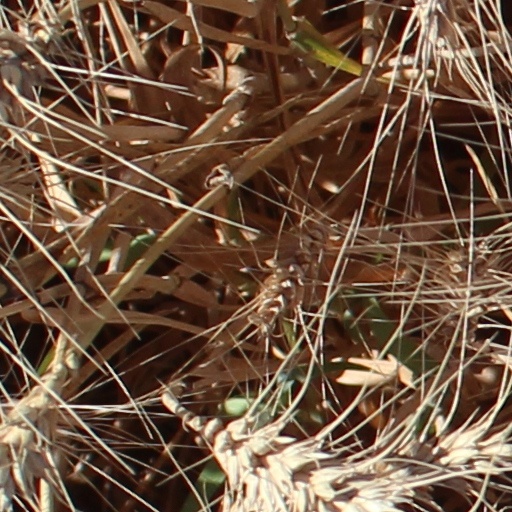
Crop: wheat